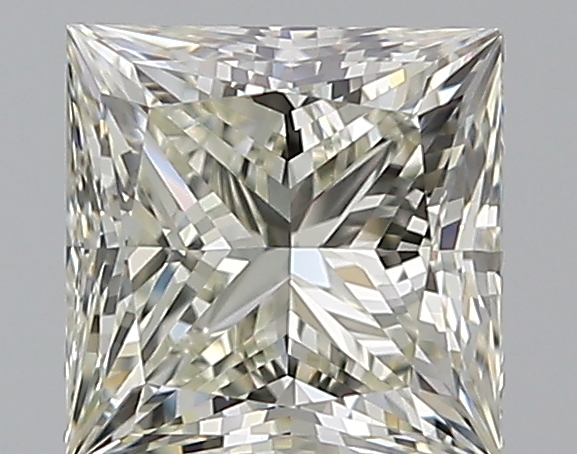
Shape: princess
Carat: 0.72
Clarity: VVS2
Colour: L
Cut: EX
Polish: EX
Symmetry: VG
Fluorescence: F
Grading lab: GIA
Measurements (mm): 4.92 x 4.84 x 3.48